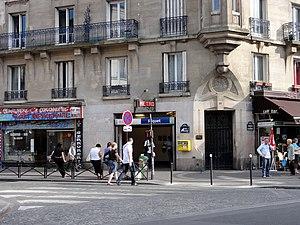
Entrée de la station Riquet de la ligne 7 du métro de Paris, France.